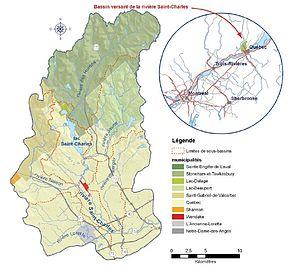
Agiro, appelé jusqu'en janvier 2020 Association pour la protection de l’environnement du lac Saint-Charles et des marais du Nord est un organisme à but non lucratif ayant pour mission de sauvegarder et mettre en valeur le riche patrimoine écologique du bassin versant du lac et de la rivière Saint-Charles. Fondée en octobre 1980, Agiro s'est donné plusieurs mandats :
La rivière Saint-Charles est le principal cours d'eau traversant la ville de Québec, dans la région administrative de la Capitale-Nationale, dans la province de Québec, au Canada. Prenant sa source dans le lac Saint-Charles, où se jette à l'amont la rivière des Hurons, elle suit une course longue d'environ 33 kilomètres avant de se jeter dans le fleuve Saint-Laurent. Elle draine un bassin de près de 550 km² et une population de près de 350 000 personnes habite ses berges, dans la ville de Québec et la municipalité régionale de comté de La Jacques-Cartier.
Au Québec, un organisme de bassin versant est un organisme sans but lucratif faisant office de table de concertation où prennent place des représentants de tous les acteurs de l’eau d’un bassin versant.